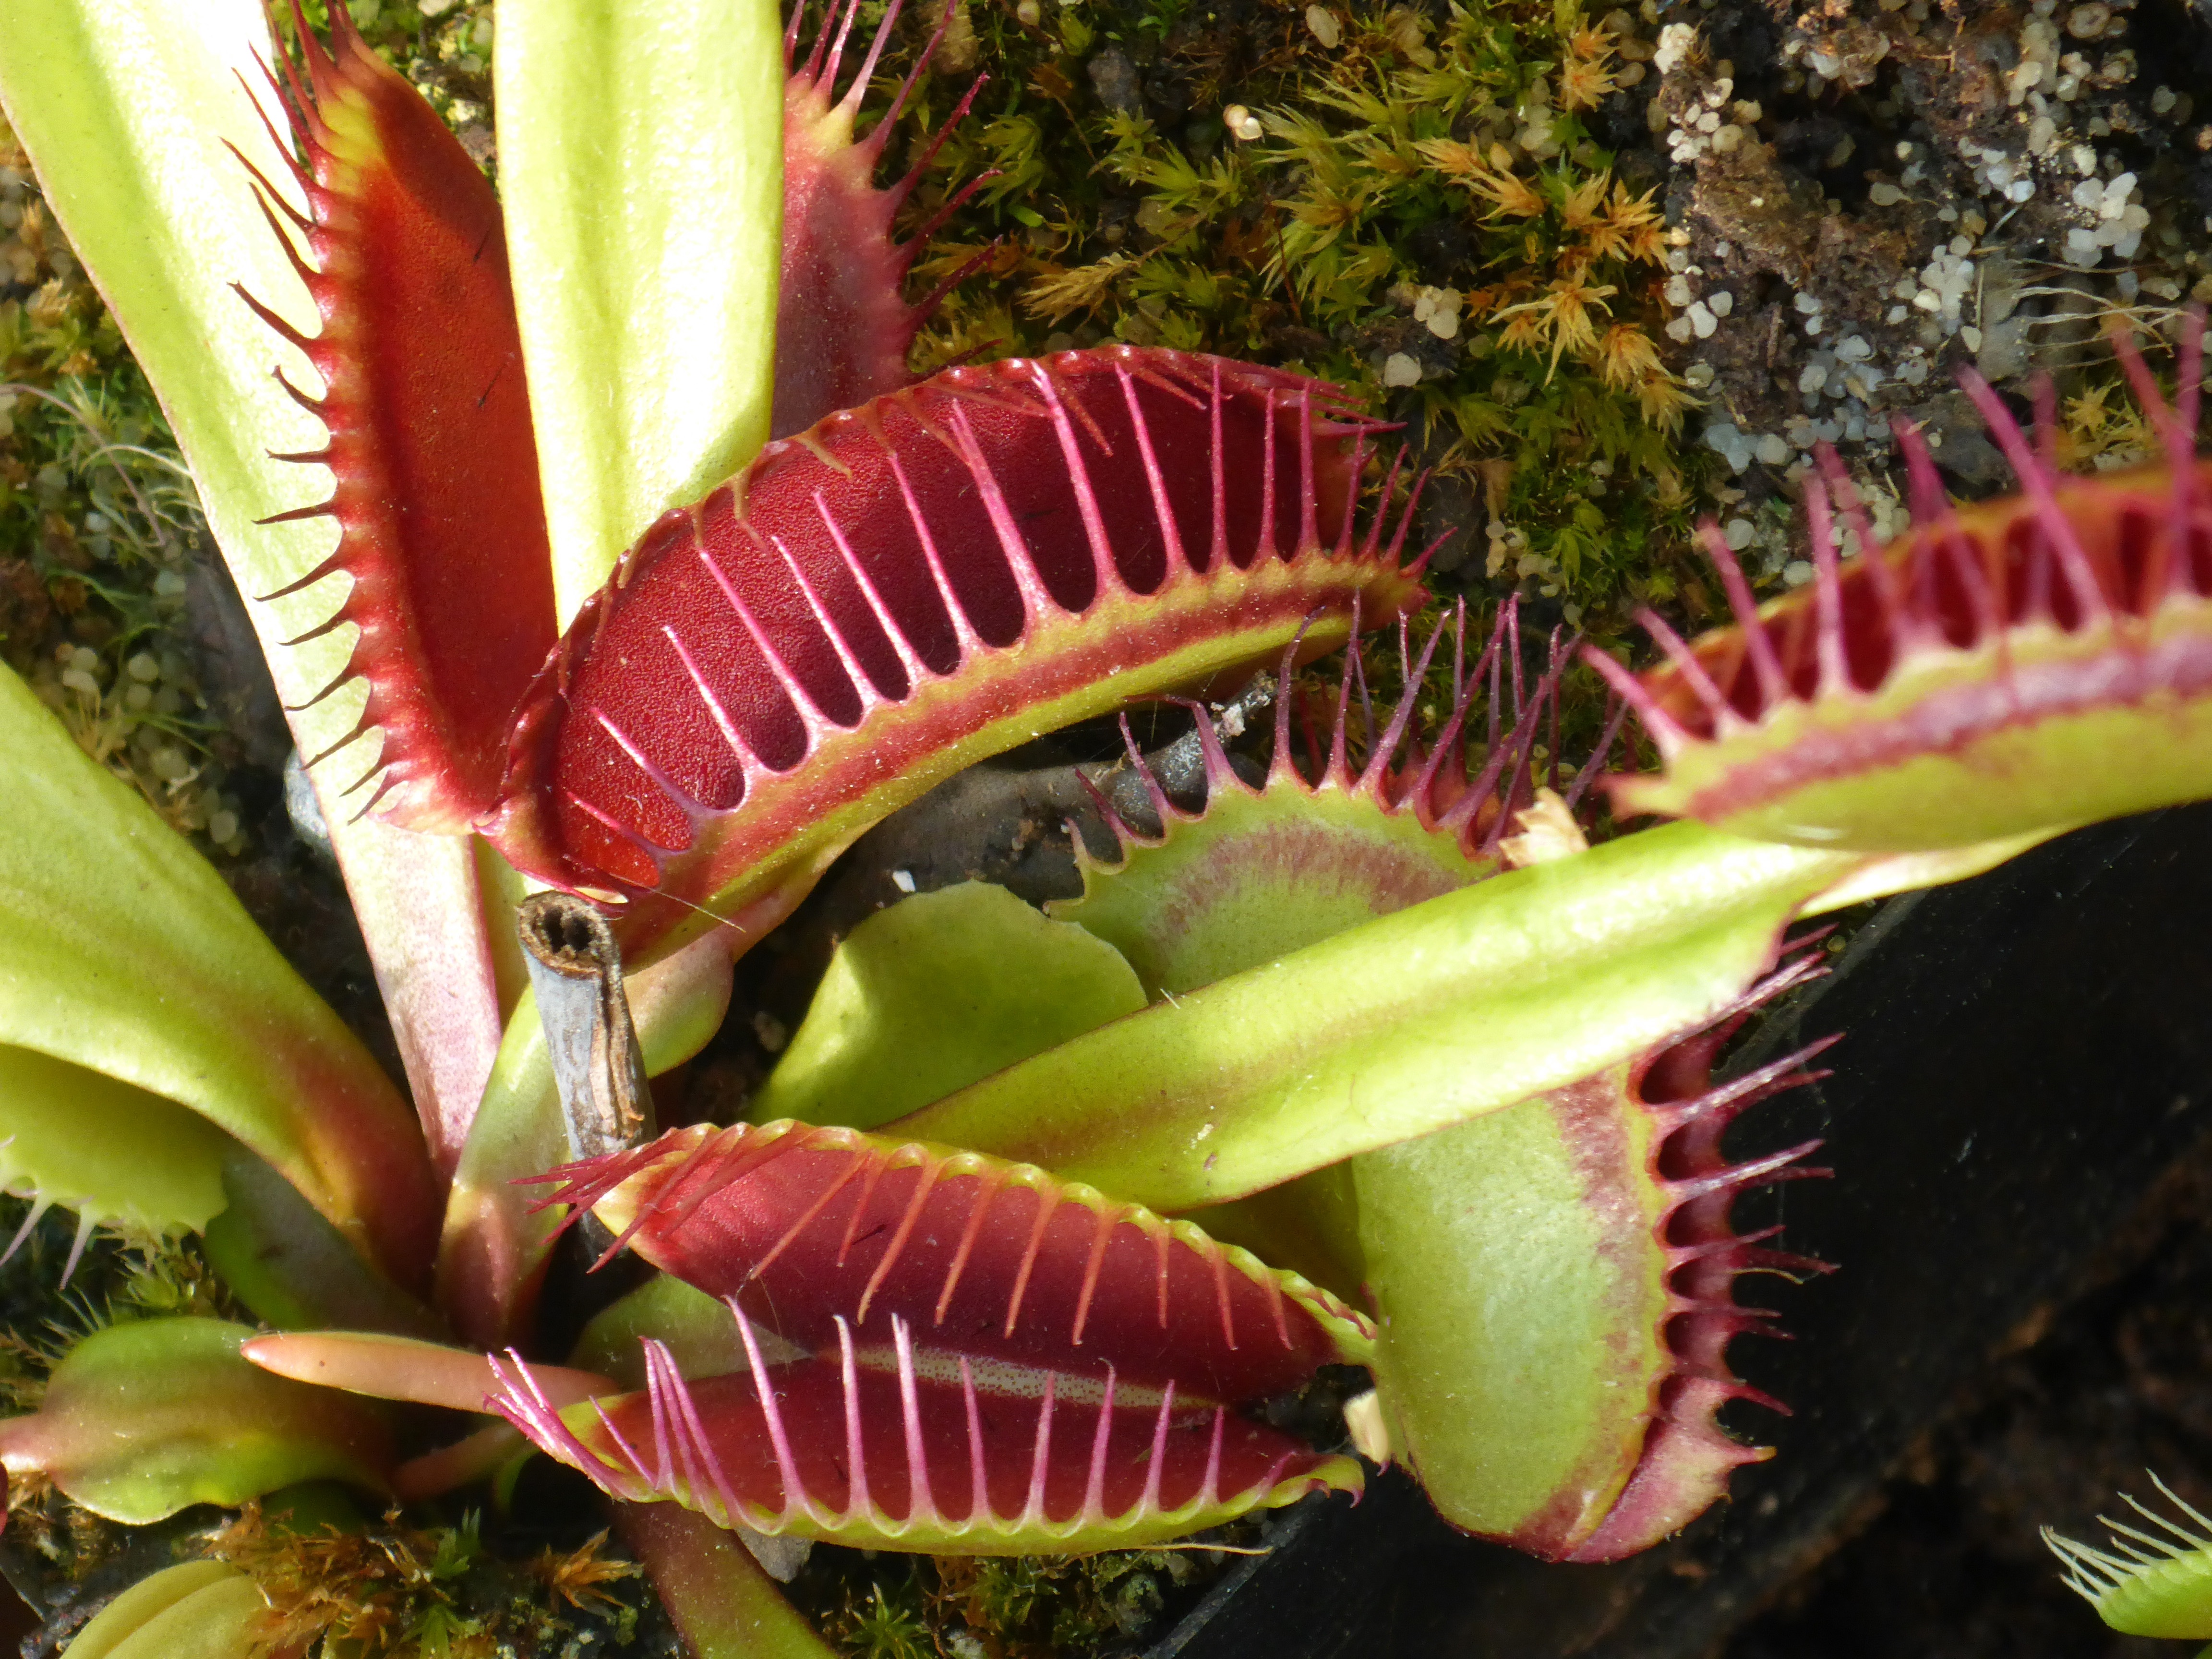
plant, flower, fly, green, red, insect, botany, eat, flora, case, hunt, hunter, prey, charm, fang, sundew, carnivorous, carnivores, carnivorous plant, digestion, trigger, pitcher plant, venus flytrap, dionaea muscipula, folding case, protozoans, secretion, land plant